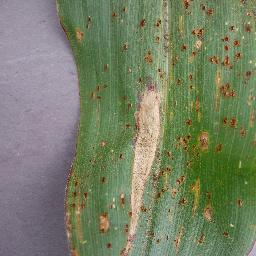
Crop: corn
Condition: (maize)_northern_blight